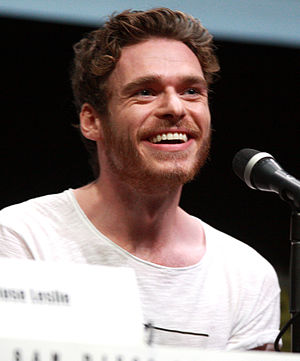
Richard Madden
Madden i 2013 ved San Diego Comic-Con.
Richard Madden er en skotsk skuespiller, kendt for rollen som Robb Stark i tv-serien Game of Thrones og i prinsen Eventyret om Askepot.